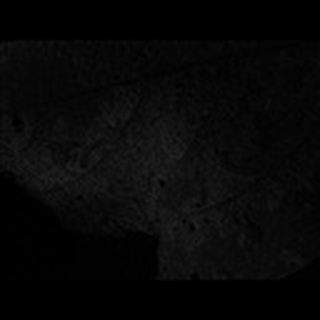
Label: cotton_army_worm